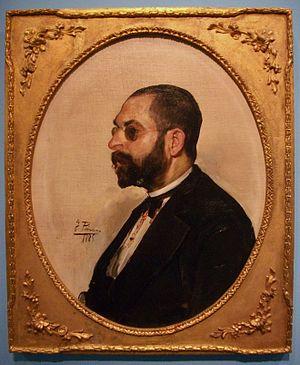
Constantí Llombart, né Carmel Navarro i Llombart à Valence le 8 septembre 1848 et mort le 30 mars 1893, est un écrivain et militant valencien. Il est l'un des plus importants écrivains de la renaixença valencienne et l'une des figures majeures des débuts du valencianisme.
La Renaixença valencienne est un mouvement littéraire, culturel et social né sur les terres de l'ancien Royaume de Valence à la fin du XIXe siècle. Les personnalités qui participèrent à ce mouvement revendiquaient le rôle que jouait le valencien dans les institutions et, surtout, dans la littérature. Ce mouvement a quelques caractéristiques communes avec d'autres Renaixença, que ce soit en Catalogne ou dans les Baléares.
Le valencien, parfois dénommé catalan méridional, est un dialecte catalan traditionnellement parlé dans la plus grande partie de l'actuelle Communauté valencienne, en Espagne, introduit par les colons de la principauté de Catalogne dans le royaume de Valence nouvellement constitué après la reconquête des territoires musulmans par Jacques Iᵉʳ d'Aragon dans la première moitié du XIIIᵉ siècle.